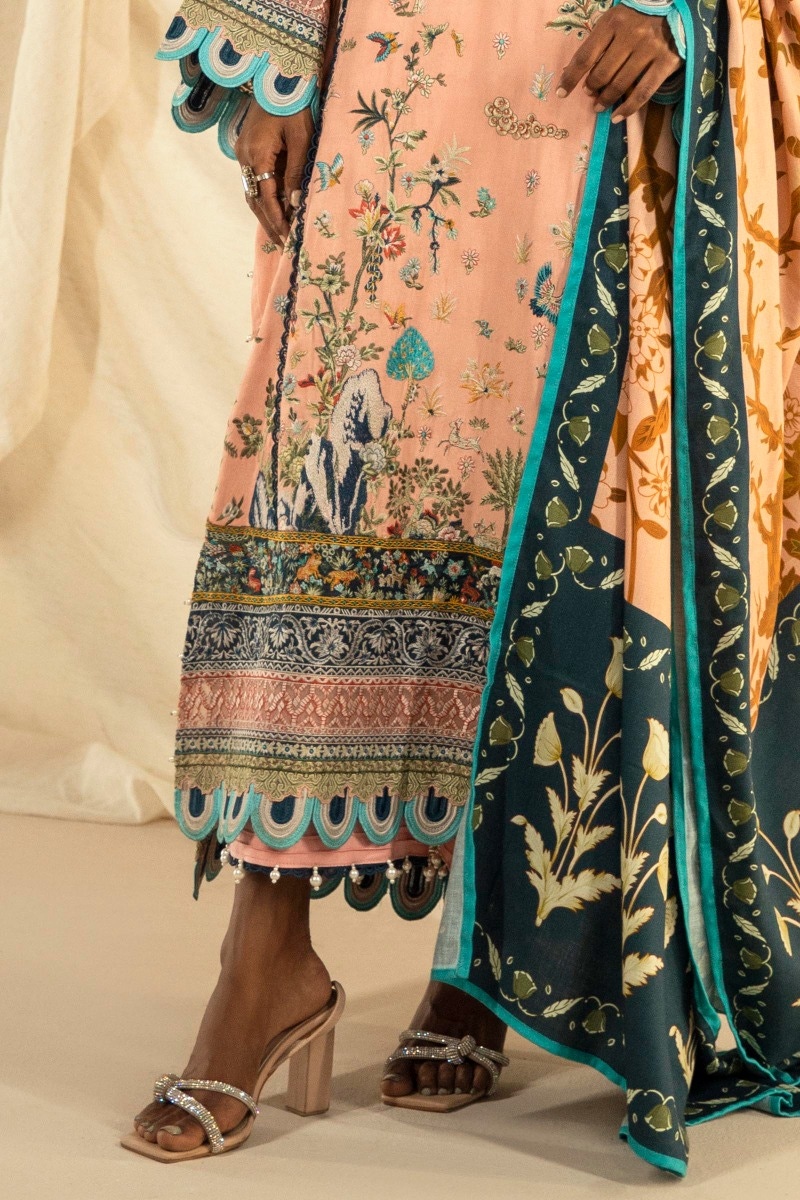
pink multi karigari suit